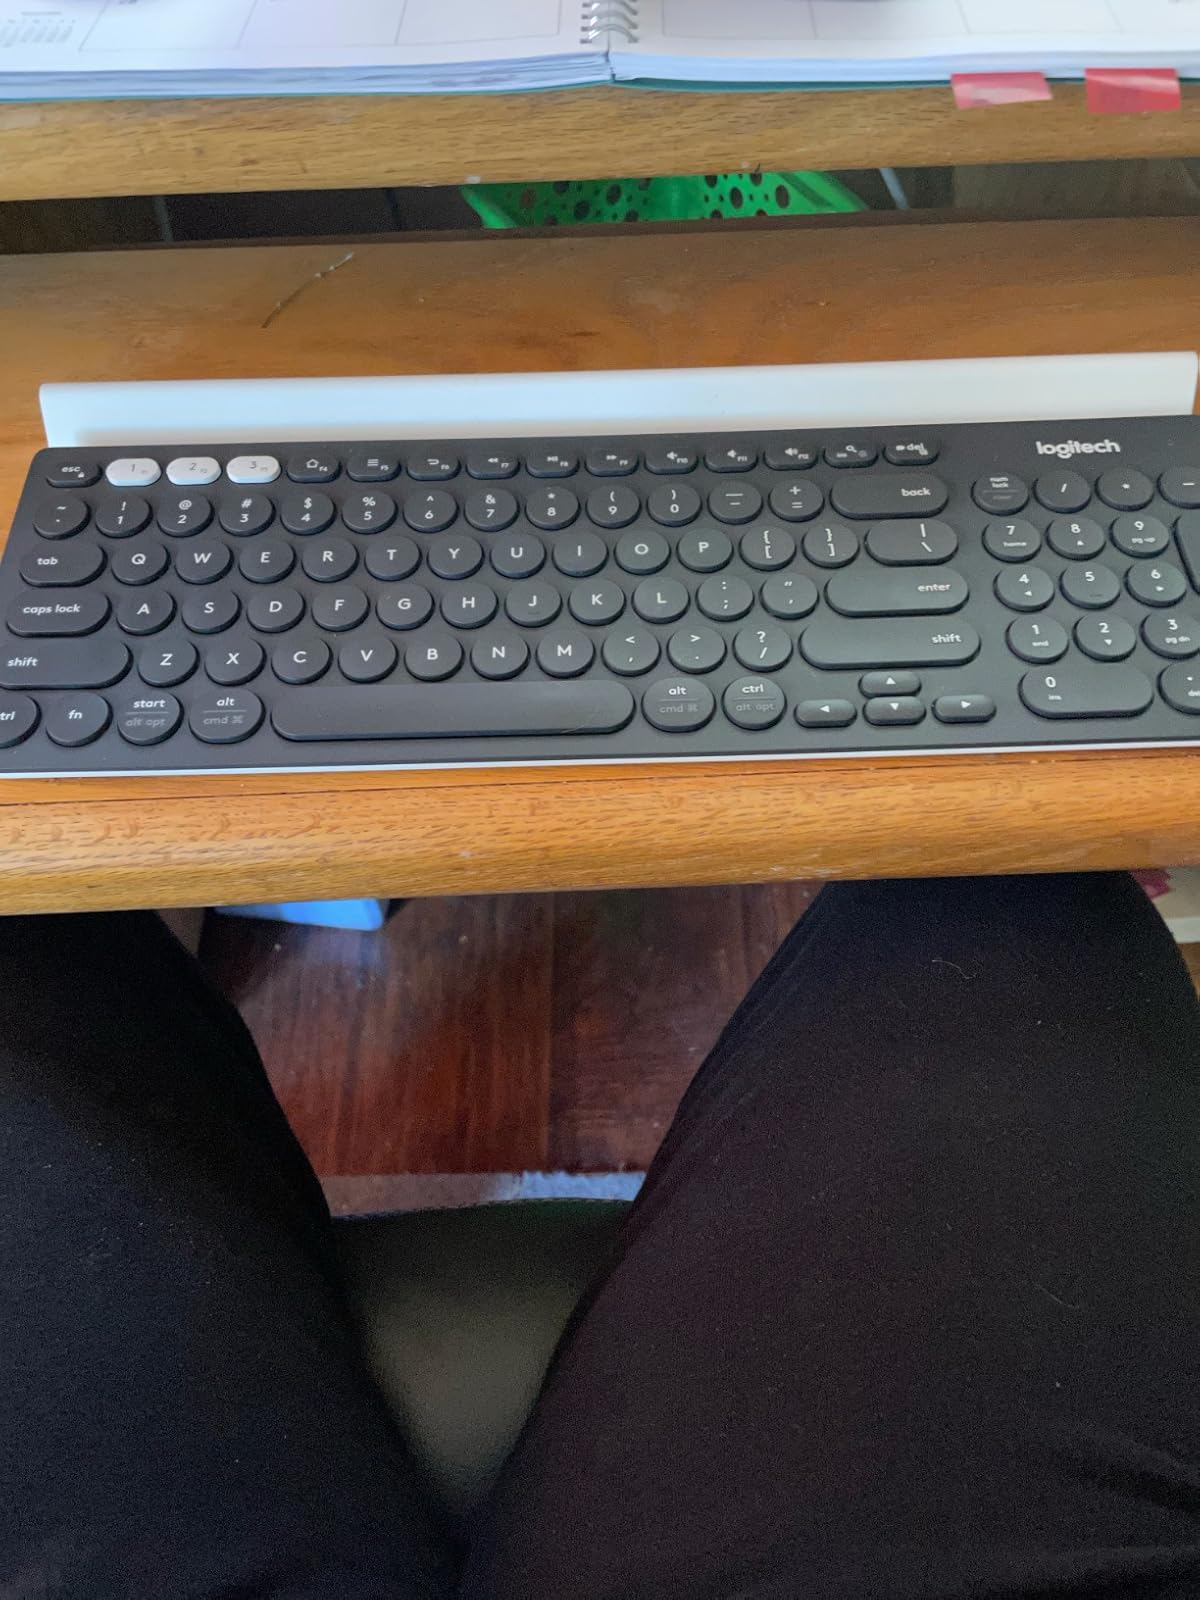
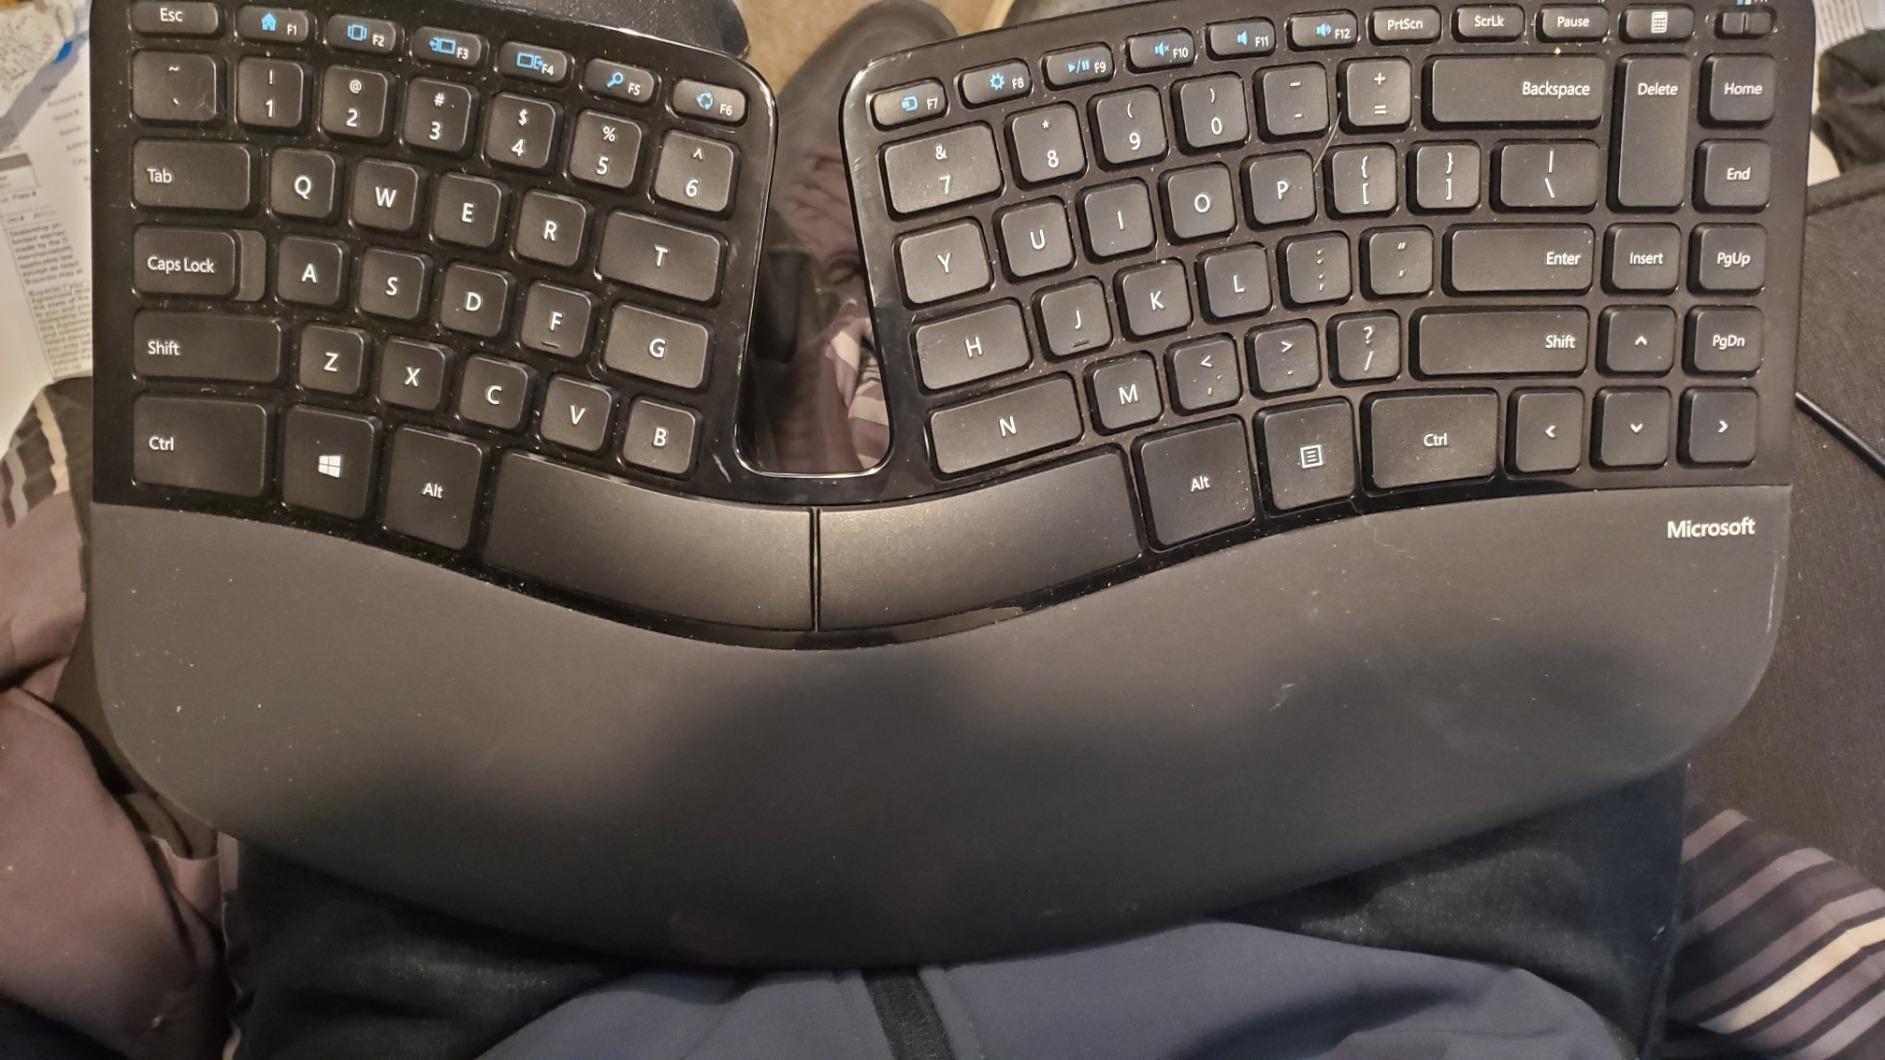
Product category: keyboard
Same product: no